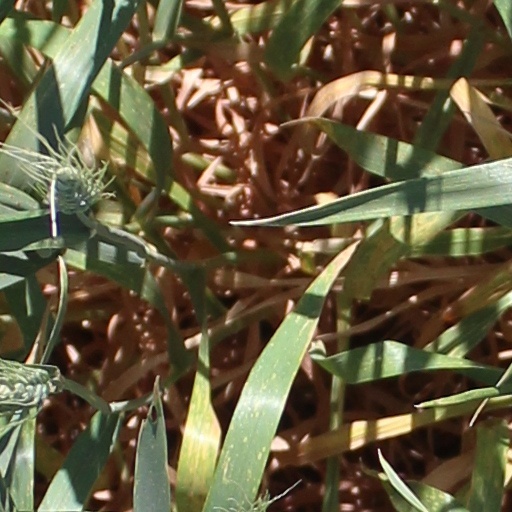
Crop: wheat